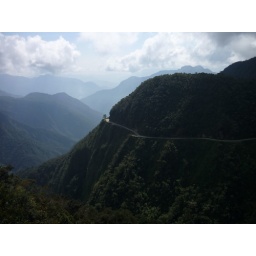
Death Road - The most dangerous road in the world (for cars or if your bike breaks)